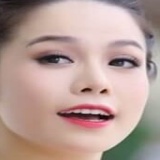
ca sĩ Nhật Kim Anh